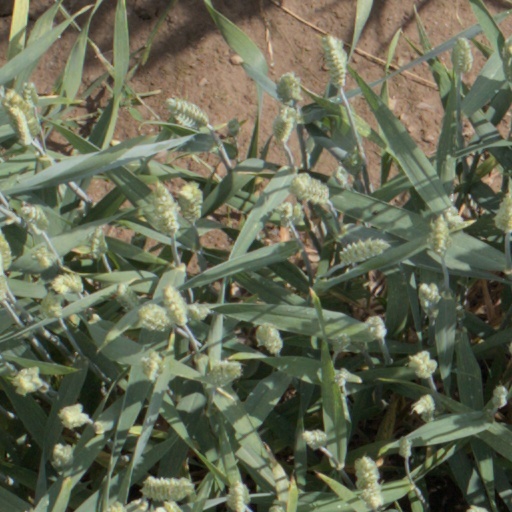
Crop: wheat